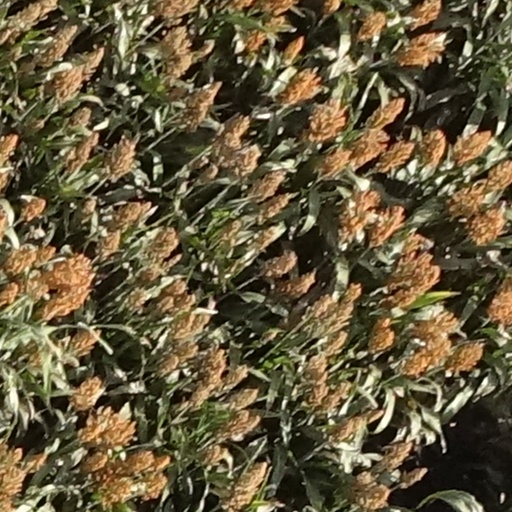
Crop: sorghum